Snap cap

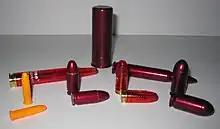
An assortment of snap caps of varying calibers, from left: (1st row) .22 LR, 9mm (both), .45 ACP, (2nd row) 30-06 (both), (3rd row) 12 Ga.

A snap cap is a firearm accessory device shaped like a standard cartridge/shotshell but contains no functional components, namely the primer, propellant (gunpowder) and projectile (bullet or slug). It serves the same purpose as a dummy round, but different in that a dummy is usually modified from a real cartridge with its propellant and primer removed (but still has the projectile crimped to the casing), while a snap cap has a monolithic outer shell and is specifically designed to be a fake cartridge from the very beginning.